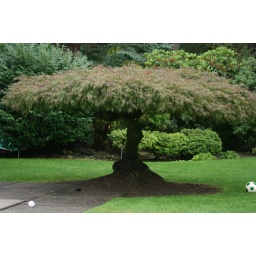
This is a Japanese tree in the backyard of the house Nat is staying in. Pretty cool